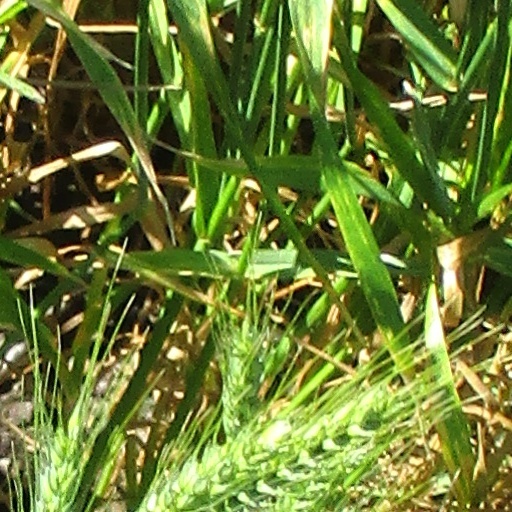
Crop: wheat